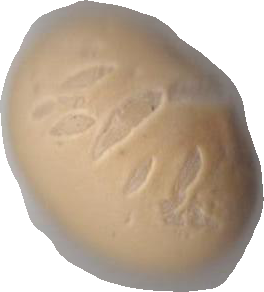
Variety: Dega